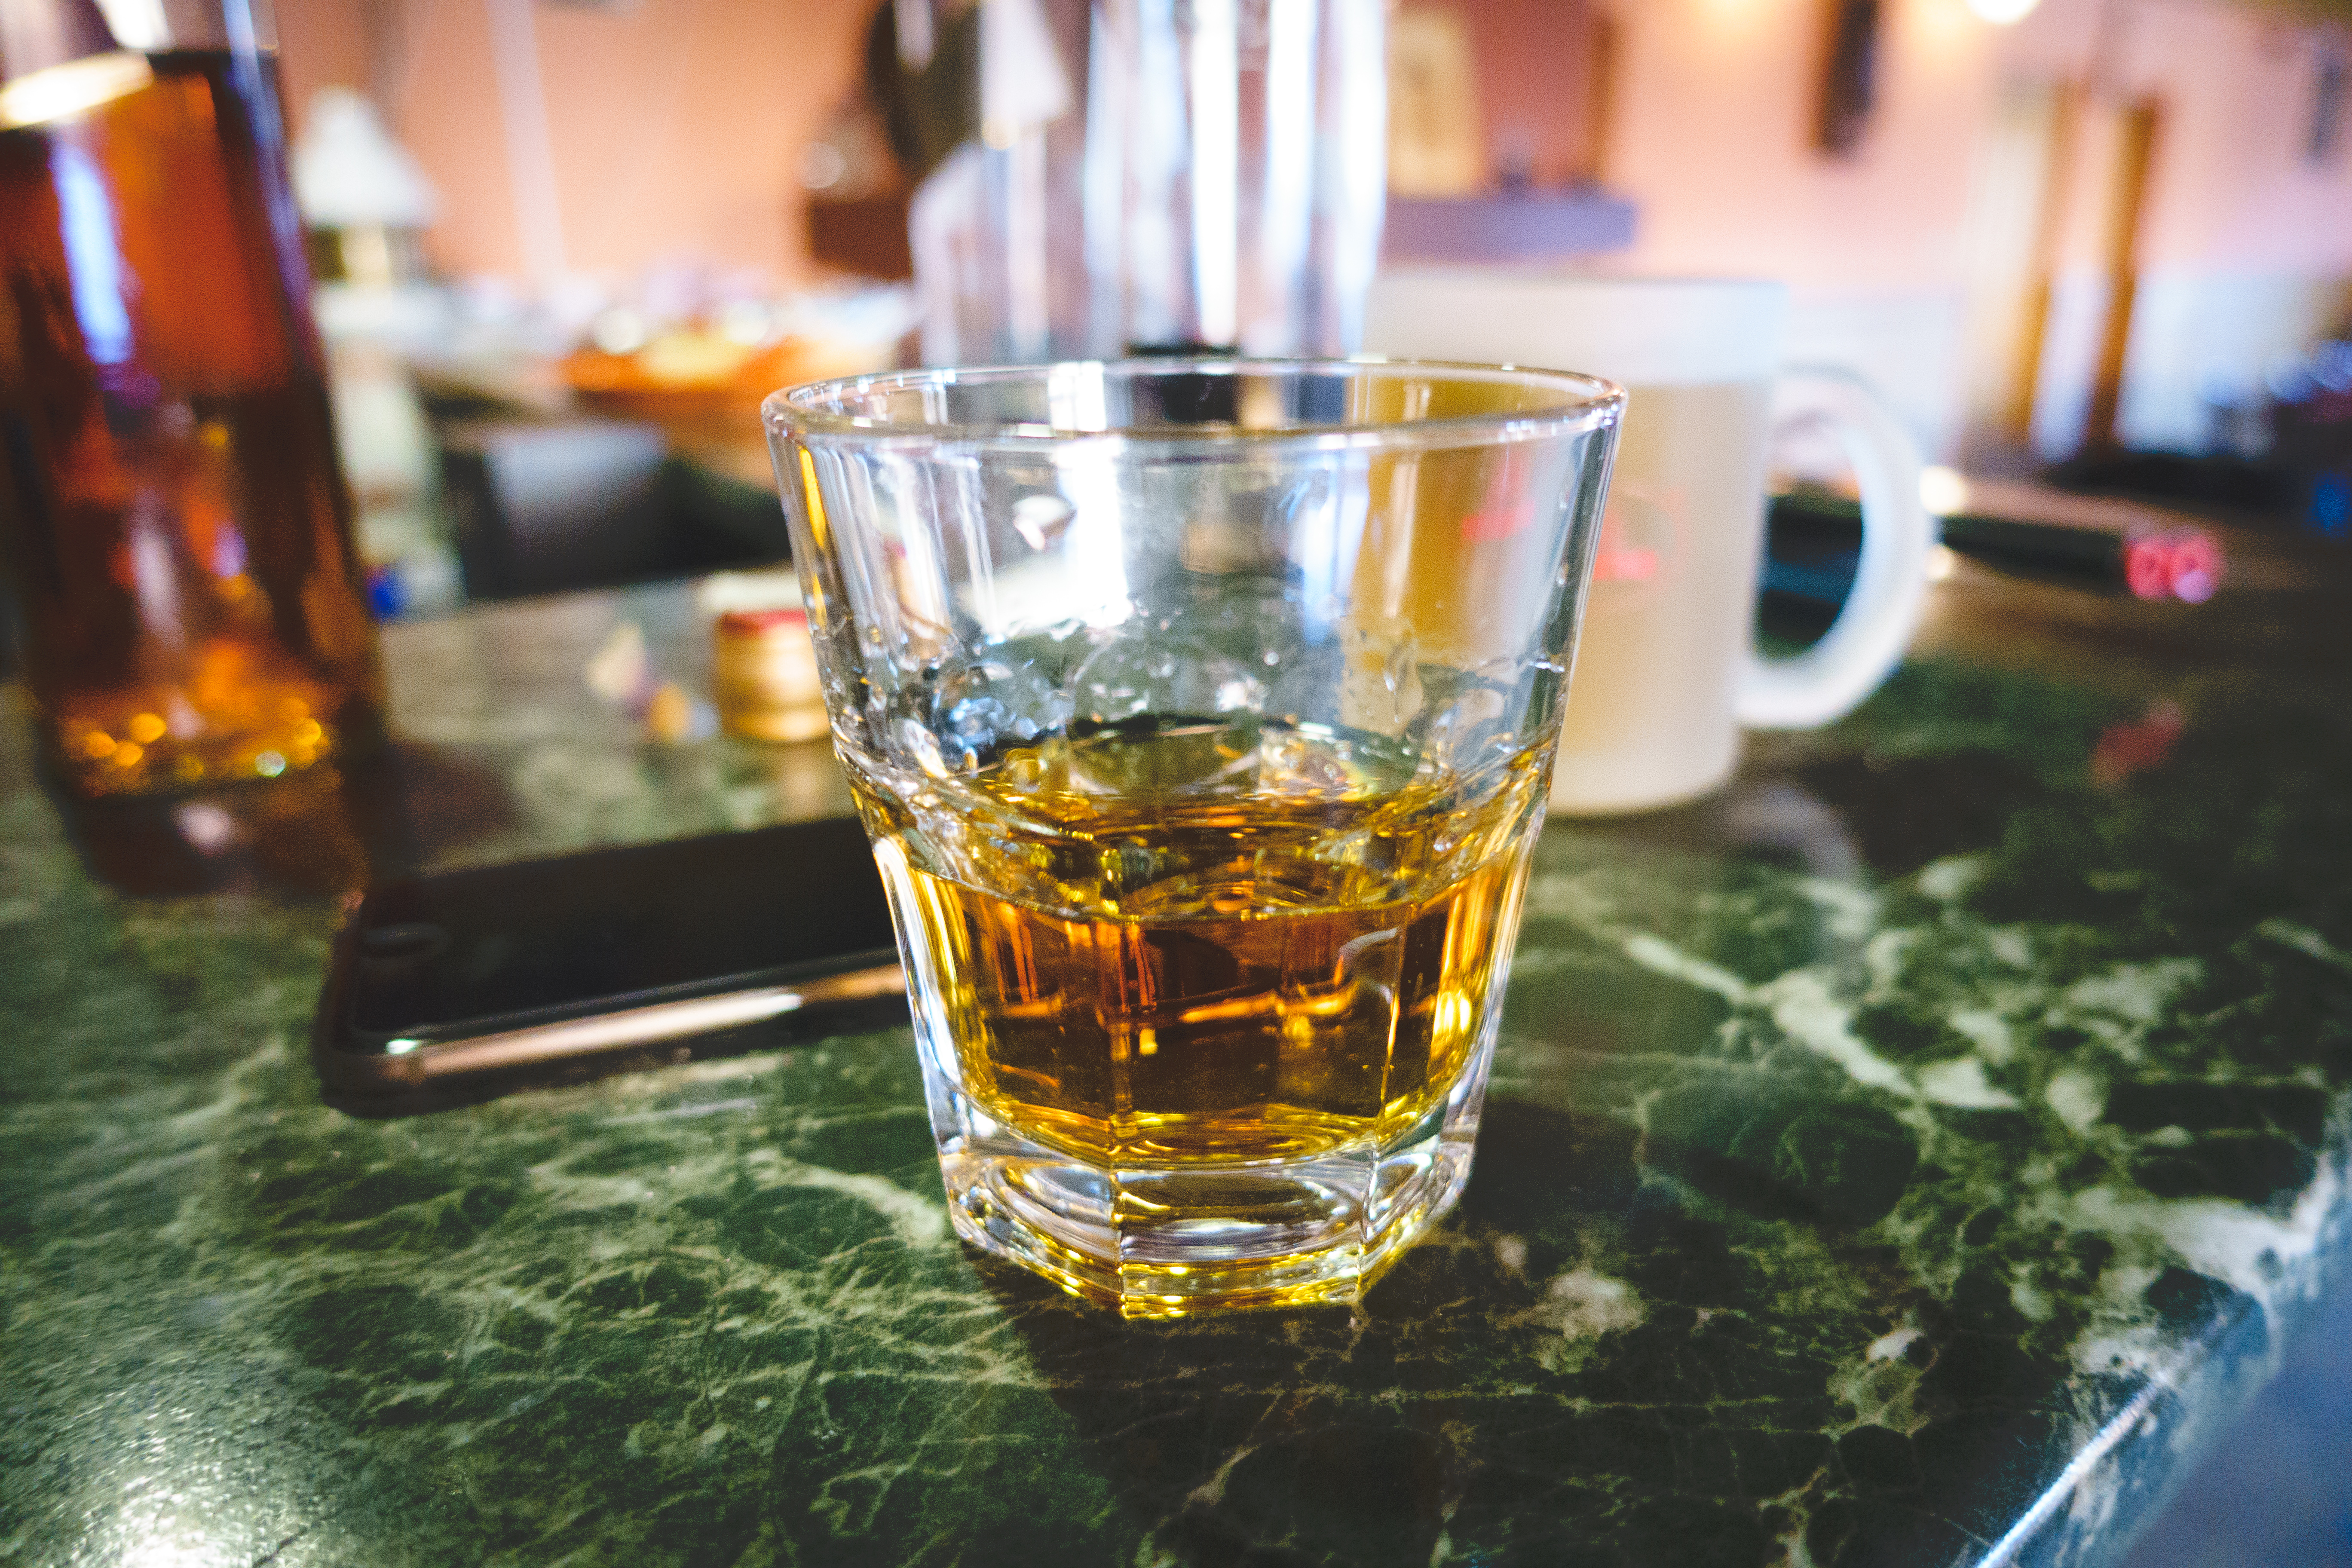
drink, distilled beverage, liqueur, alcoholic beverage, alcohol, whisky, old fashioned glass, drinkware, glass, chinese herb tea, beer, blended whiskey, shot glass, scotch whisky, lager, beer glass, grog, rusty nail, tableware